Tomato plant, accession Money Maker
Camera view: tilt-top (135 deg); turntable rotation: 240 degrees
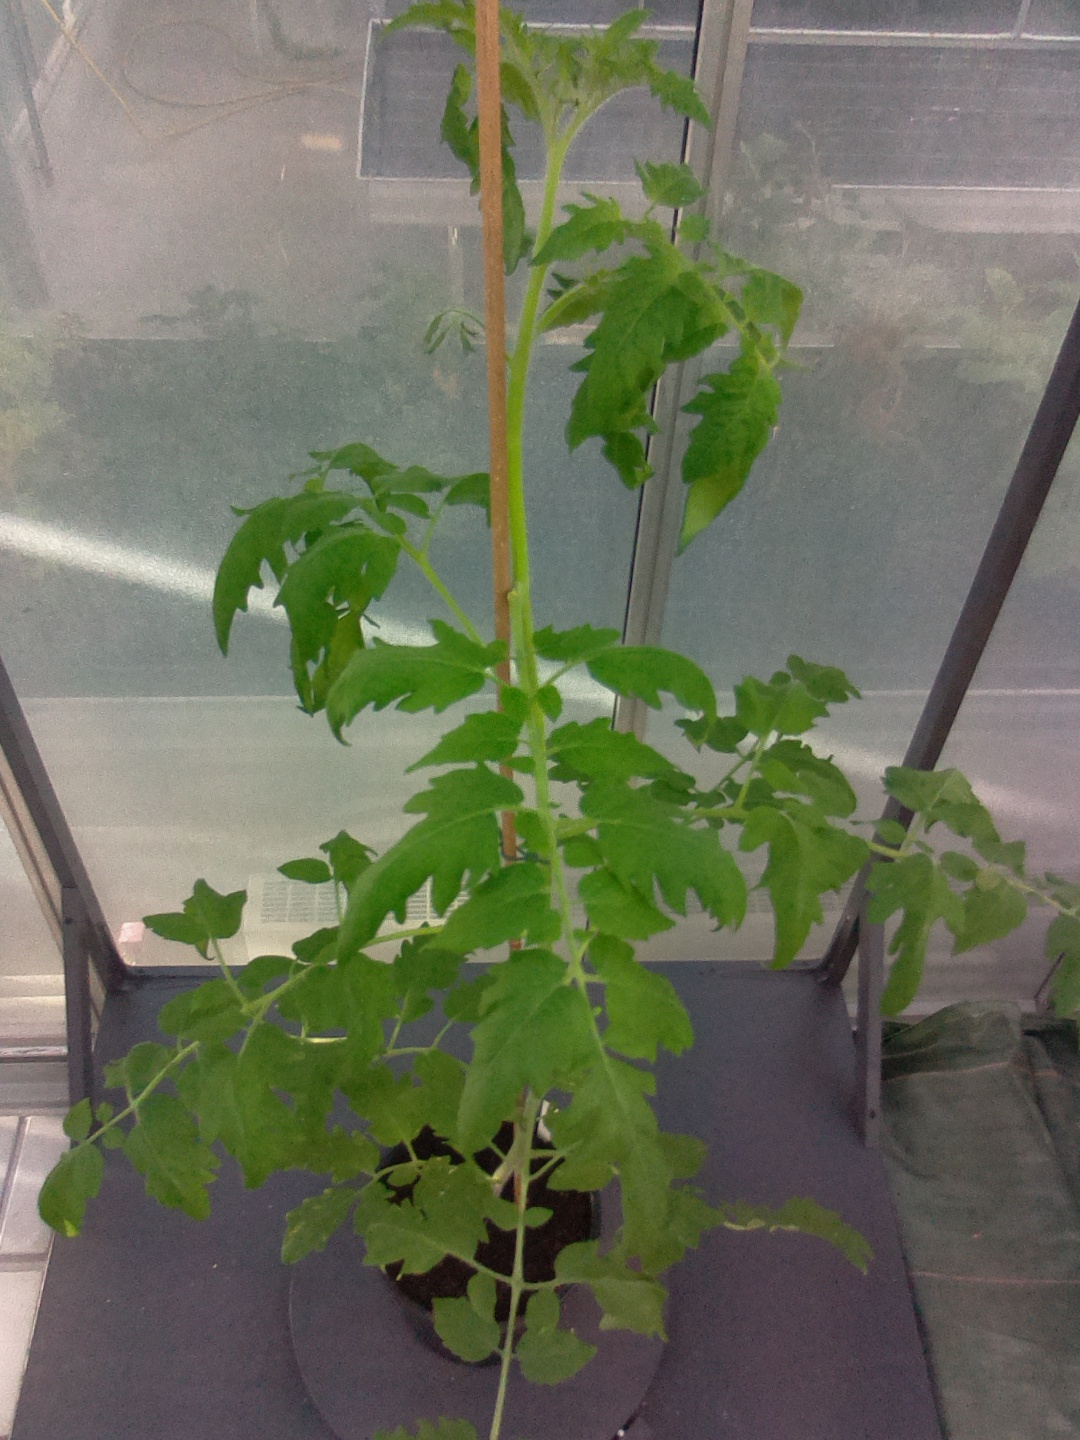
BBCH growth stage 52: 2 inflorescences visible